Battle of Witpoort

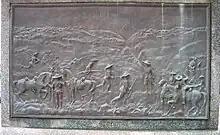
Battle of Witpoort, Harold Lothrop Borden Monument, Canning, Nova Scotia

There are very few battlefields of the Anglo-Boer War which present such well preserved traces as does Witpoort with its 51 small two and four man stone breastworks (sangars) built by the New Zealanders. The long line of stone shelters makes it possible for one to stand there and visualise the mad charge made by renowned Boer fighter Roland Schikkerling and his fellow Johannesburgers. There Willem Morkel fell. One can also crouch behind the rocky ridge thirty to forty meters below the sangars and then walk over the ground once swept by the New Zealanders' fire. There Schikkerling took his prisoners.